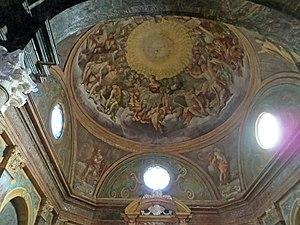
L'église Santa Maria degli Angeli, dite également dell'Addolorata, del Bambin Gesù ou delle Cappuccine Nuove, est une église de Parme, en Italie, qui se trouve strada Farini.